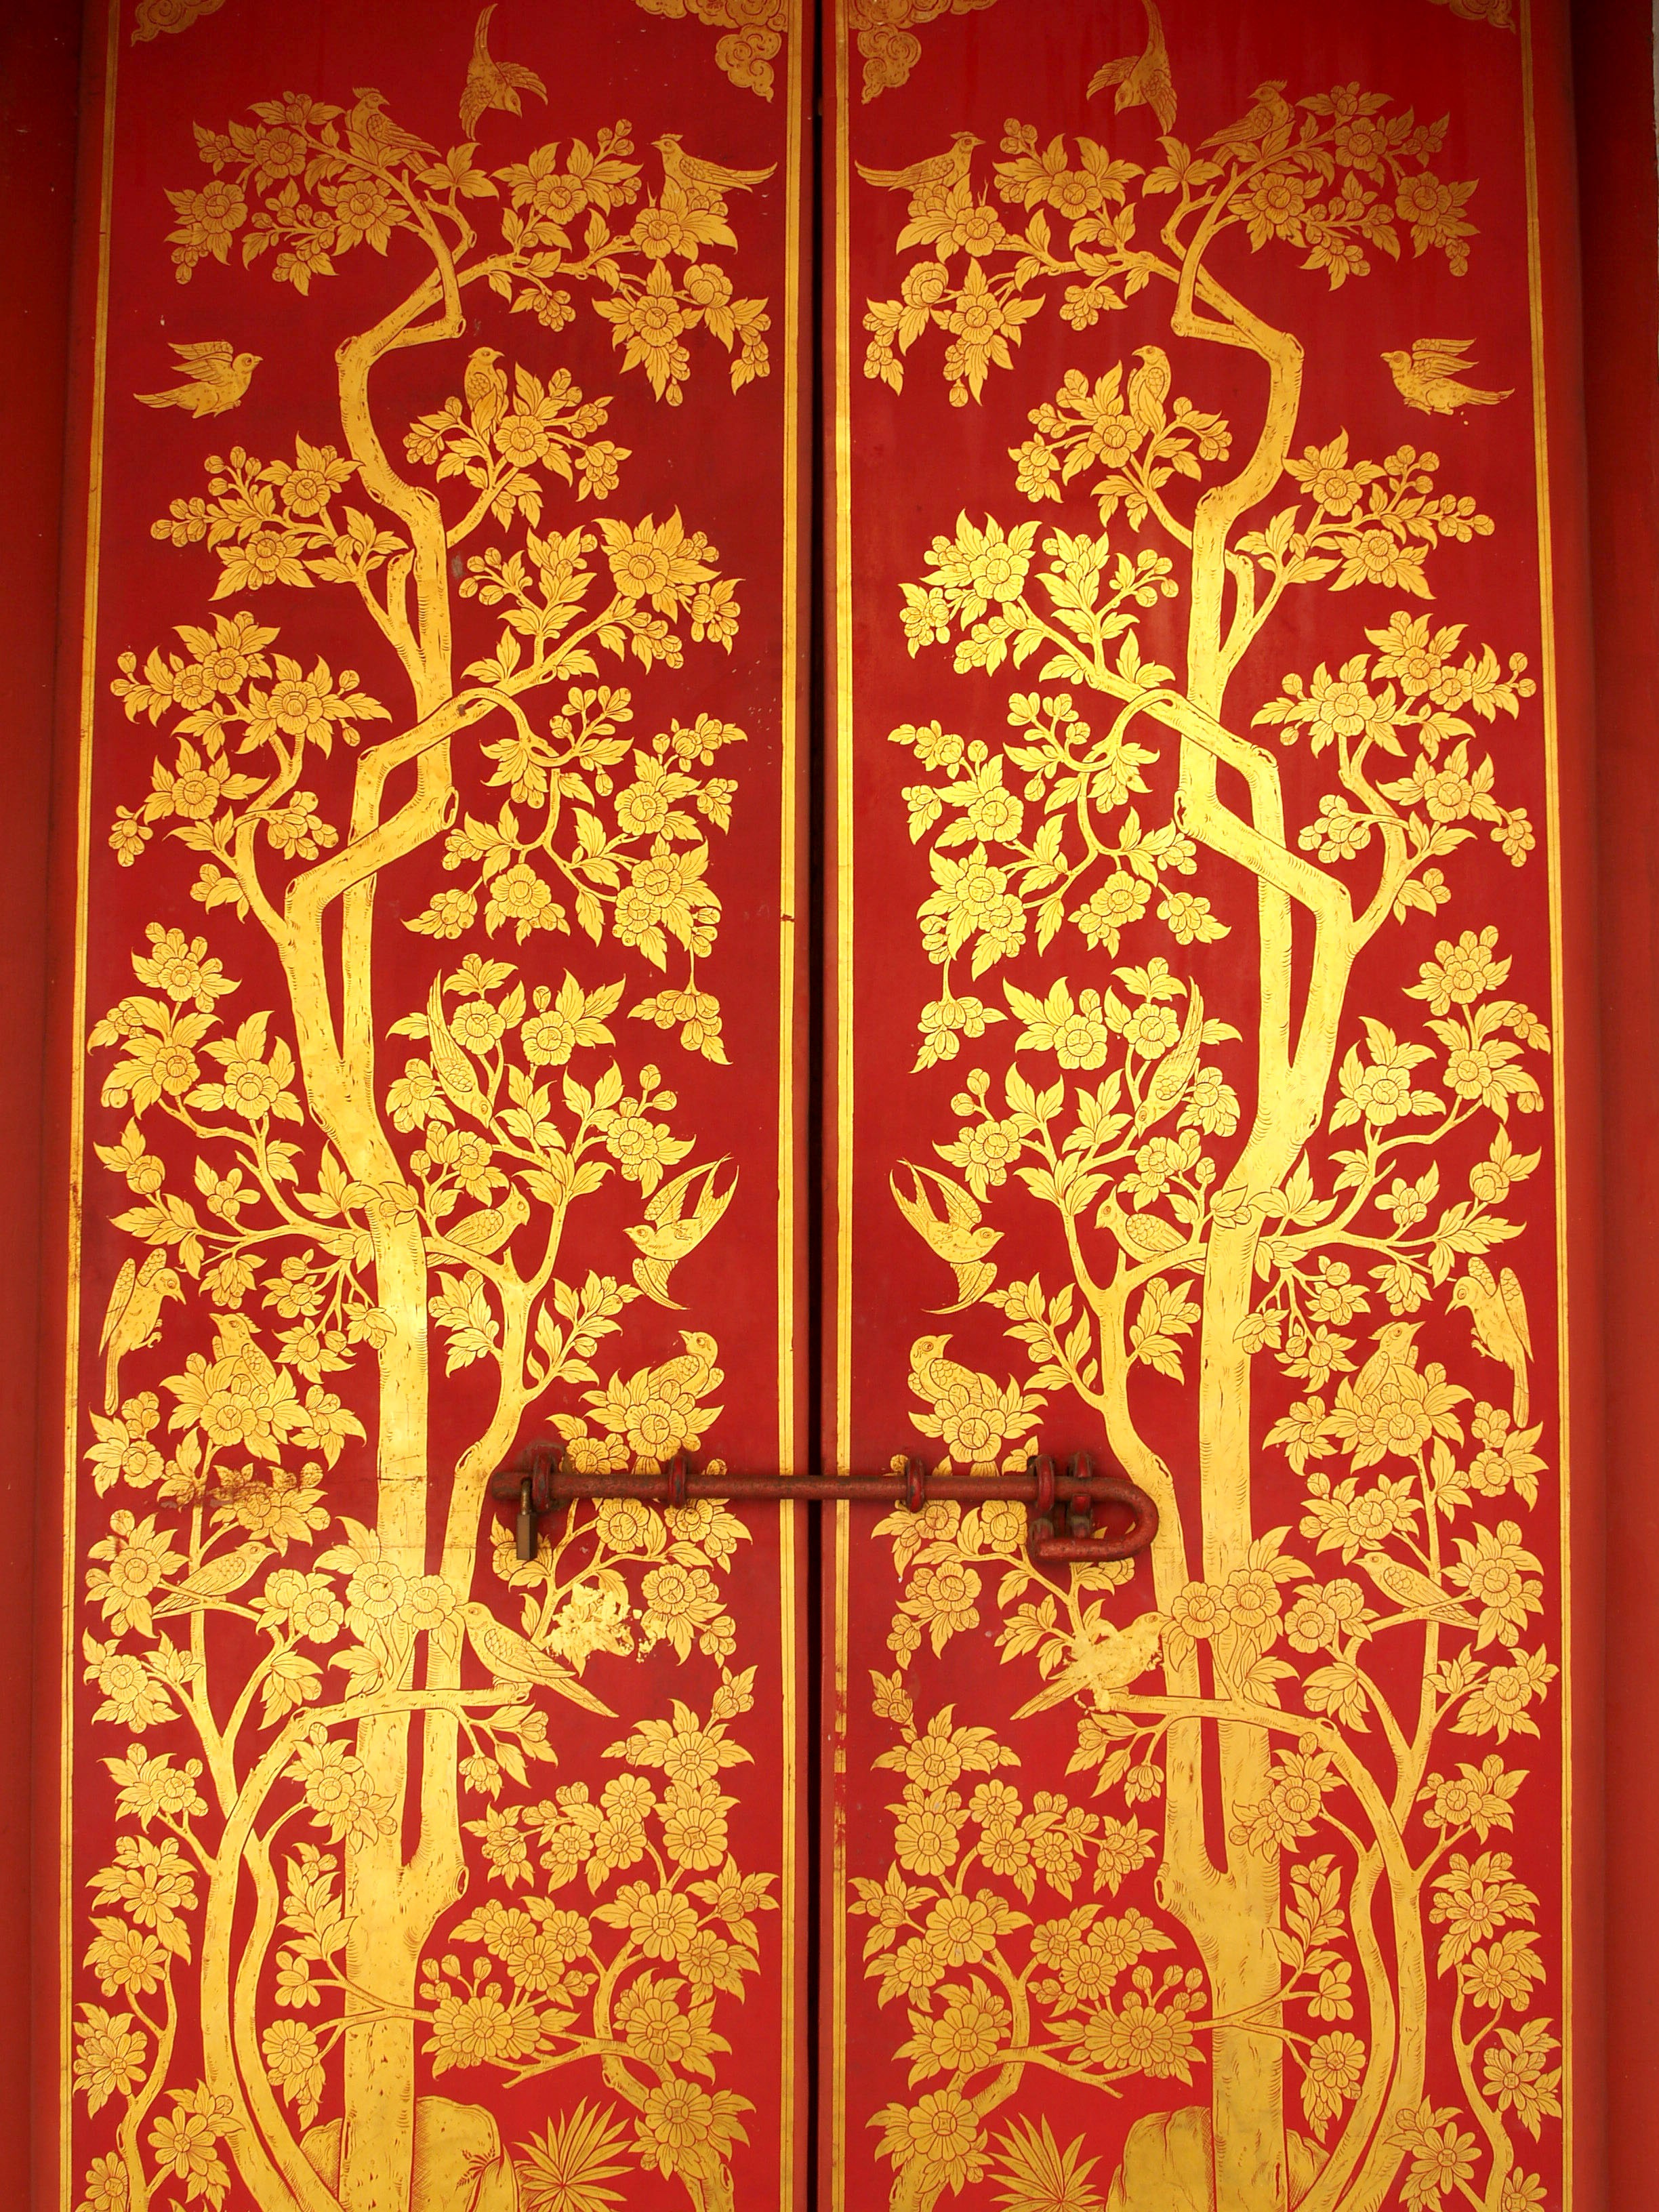
architecture, structure, roof, building, palace, old, city, urban, tourist, travel, decoration, pattern, golden, tower, buddhism, religion, asia, ancient, tile, exterior, historic, tourism, thailand, majestic, pray, interior design, font, art, place, grand, gold, design, temple, ornate, monastery, buddha, culture, history, famous, heritage, kingdom, royal, bangkok, thai, traditional, vacations, pagoda, emerald, wat, siamese, east, spirituality, modern art, ethnicity, flooring